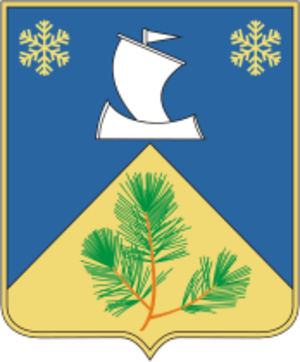
Kouzomen, en russe Кузомень, est un village côtier de l'extrême nord-ouest de la Russie au bord de la mer Blanche au sud de la péninsule de Kola. Sa population était de 84 habitants en 2010. Elle augmente à cause de quelques vacanciers en été.